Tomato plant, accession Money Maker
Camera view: bottom (45 deg); turntable rotation: 210 degrees
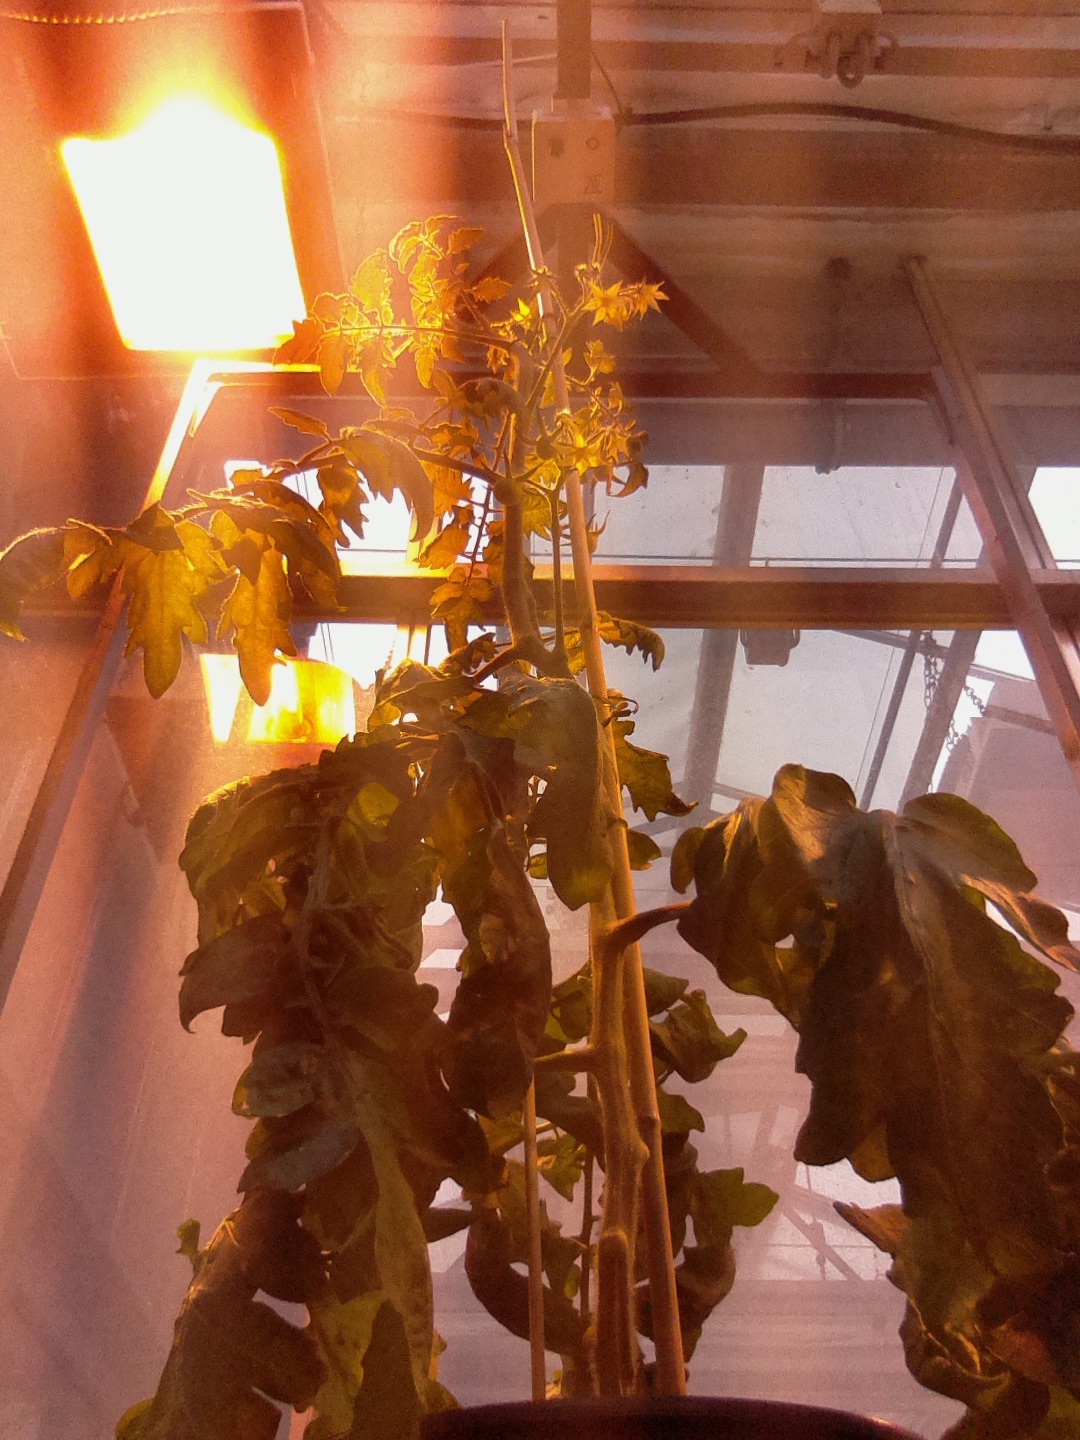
BBCH growth stage 70: Fruits at the main stem or branches visibles